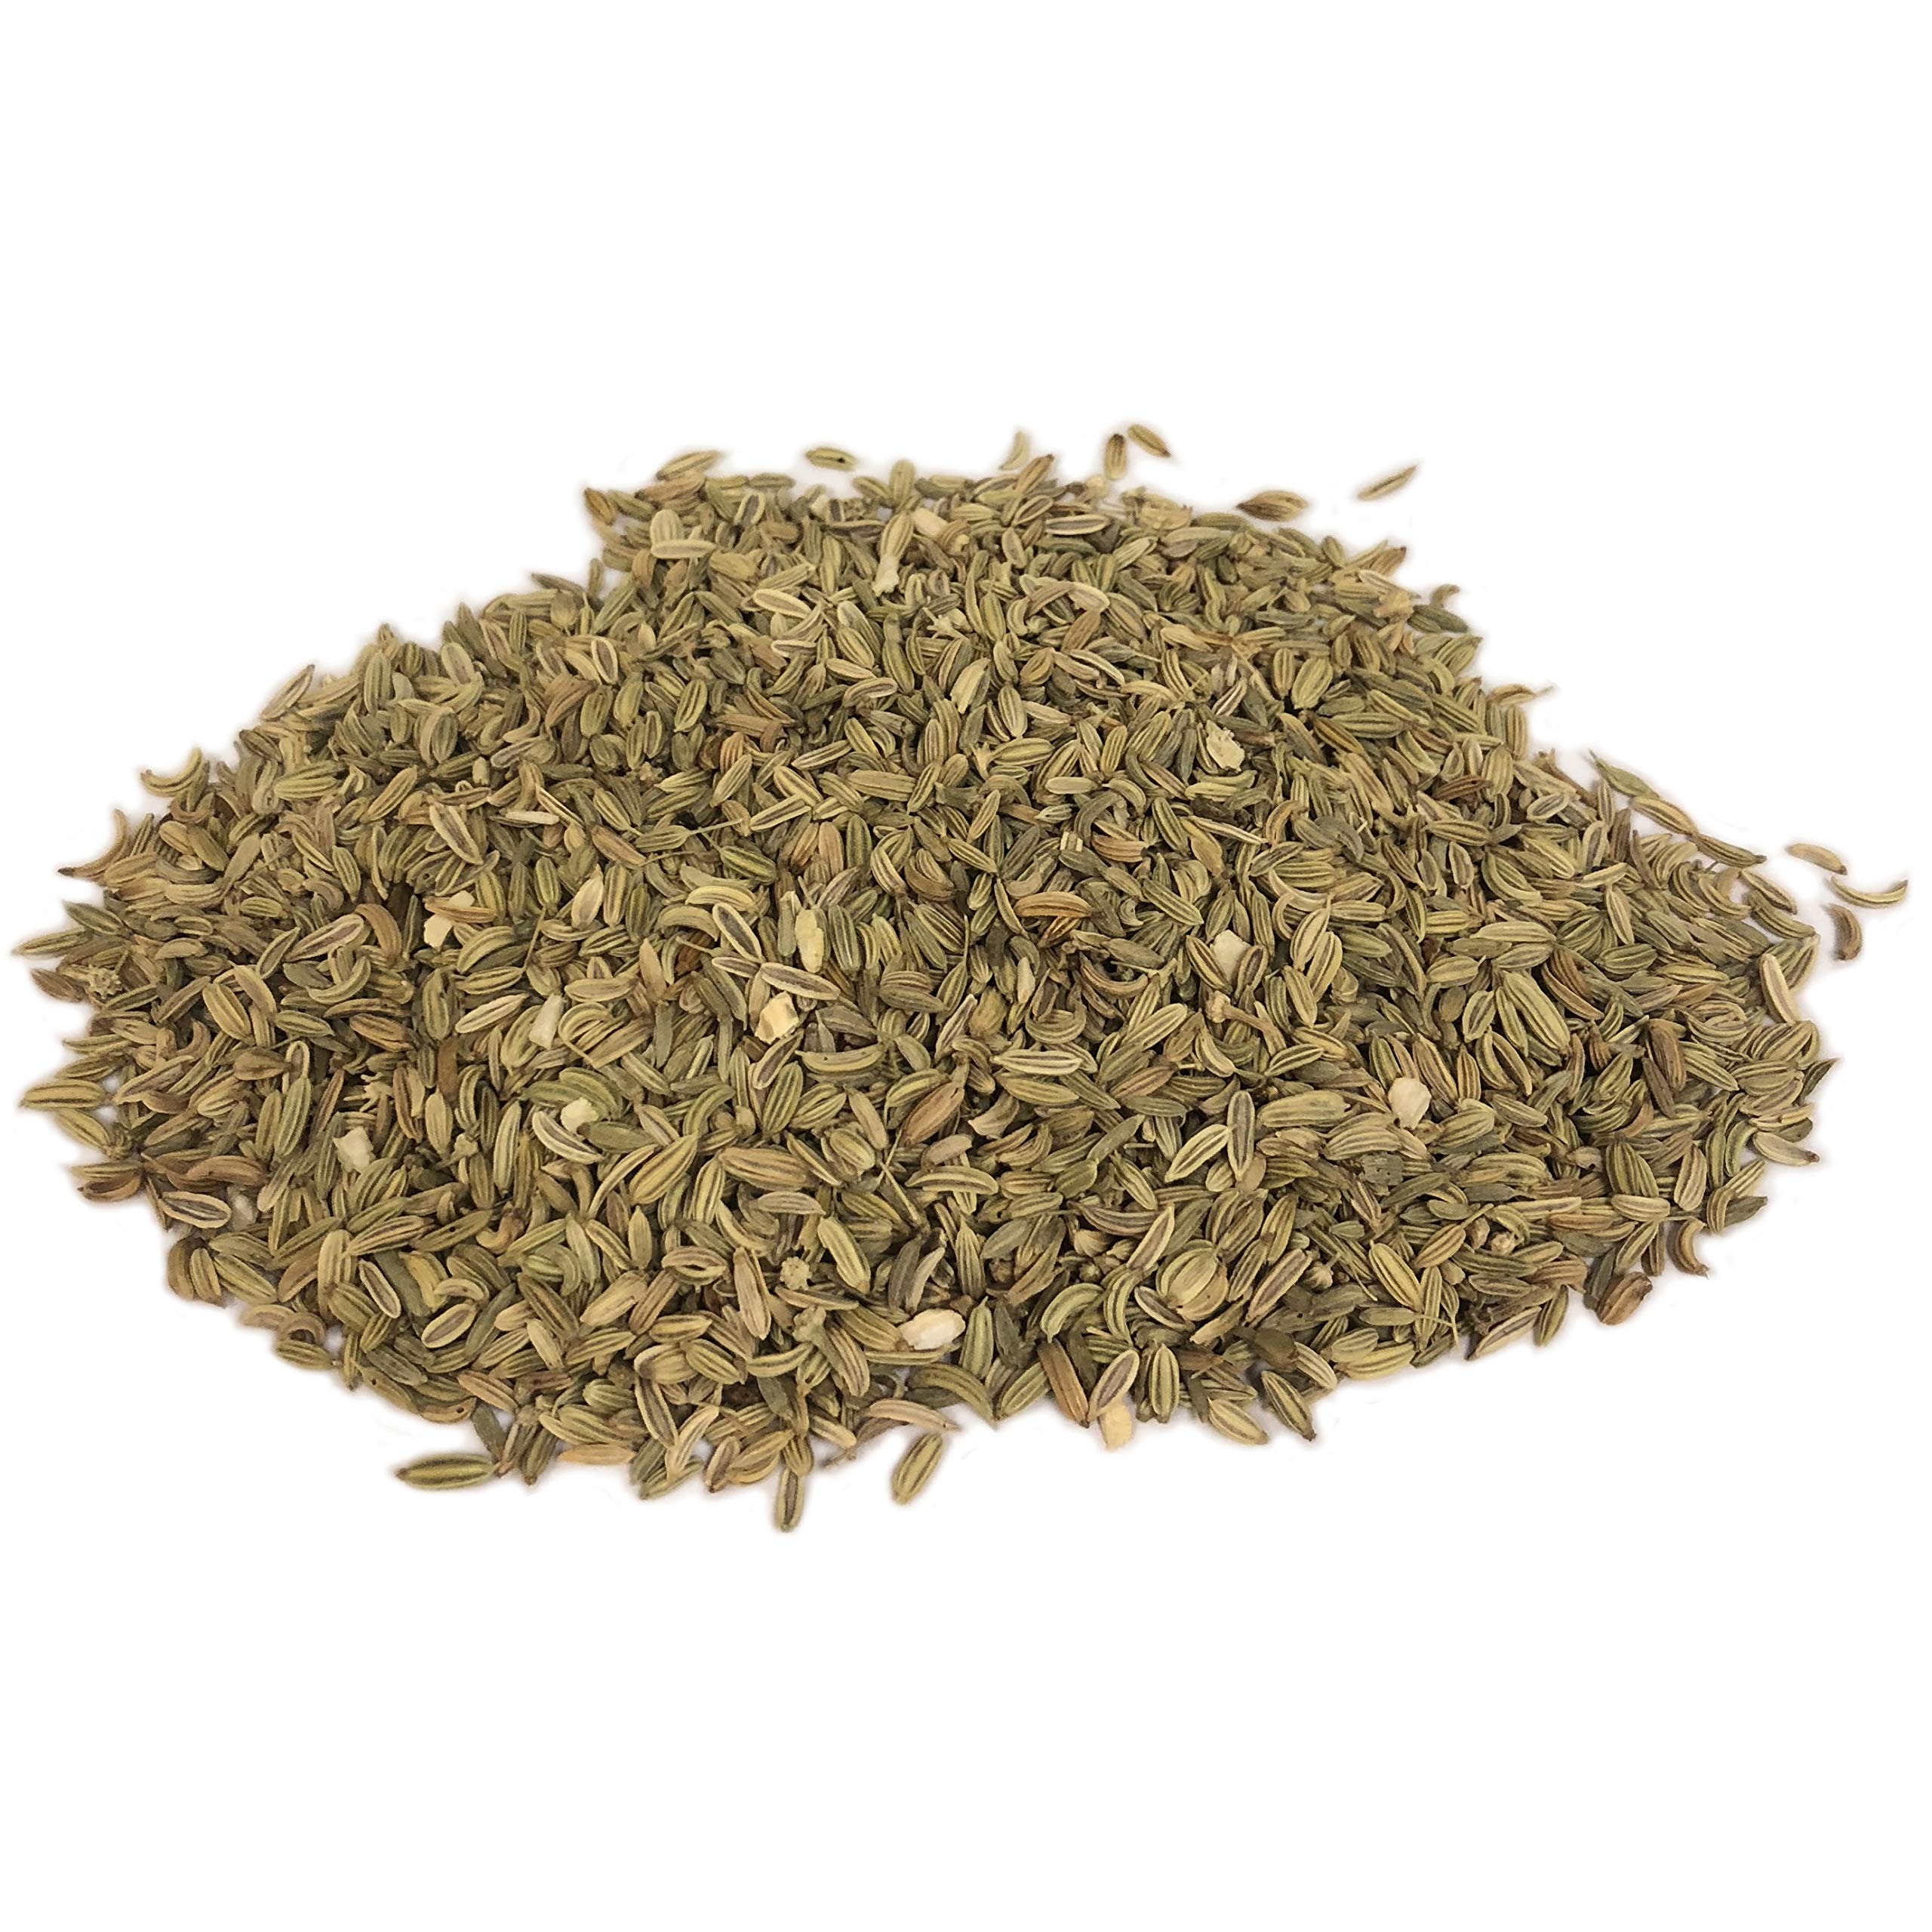
Item Name: Best Botanicals Fennel Seed Whole 16 oz. (Organic)
Value: 16.0
Unit: Ounce

Price: 15